Russian presidential elections

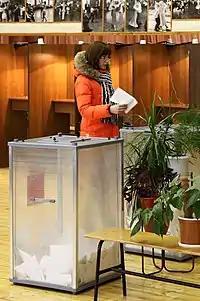
The vote in the 2012 election.

To be nominated by a political party, a party congress must be held. At least one delegate from at least half of the federal subjects (i.e. at least 46 delegates) is required to nominate a candidate.